TNA Genesis (2005)

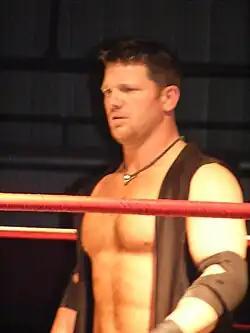
A white adult male with brown hair wearing a black vest and elbow pads.

The fifth match of the show saw Abyss face Sabu in a No Disqualification match. Abyss was accompanied by James Mitchell. In a No Disqualification match, weapons are legal, as well as outside interference, with a victor determined only by pinfall or submission. Abyss slammed Sabu into a pile of thumbtacks to earn a two-count during the match. Near the end, Sabu tried to hit Abyss with a steal chair wrapped in barbed-wire, but Abyss countered the maneuver. This led to Abyss slamming Sabu back-first onto the barbed-wire wrapped steal chair with his signature Black Hole Slam maneuver to win the encounter at 10 minutes and 48 seconds.